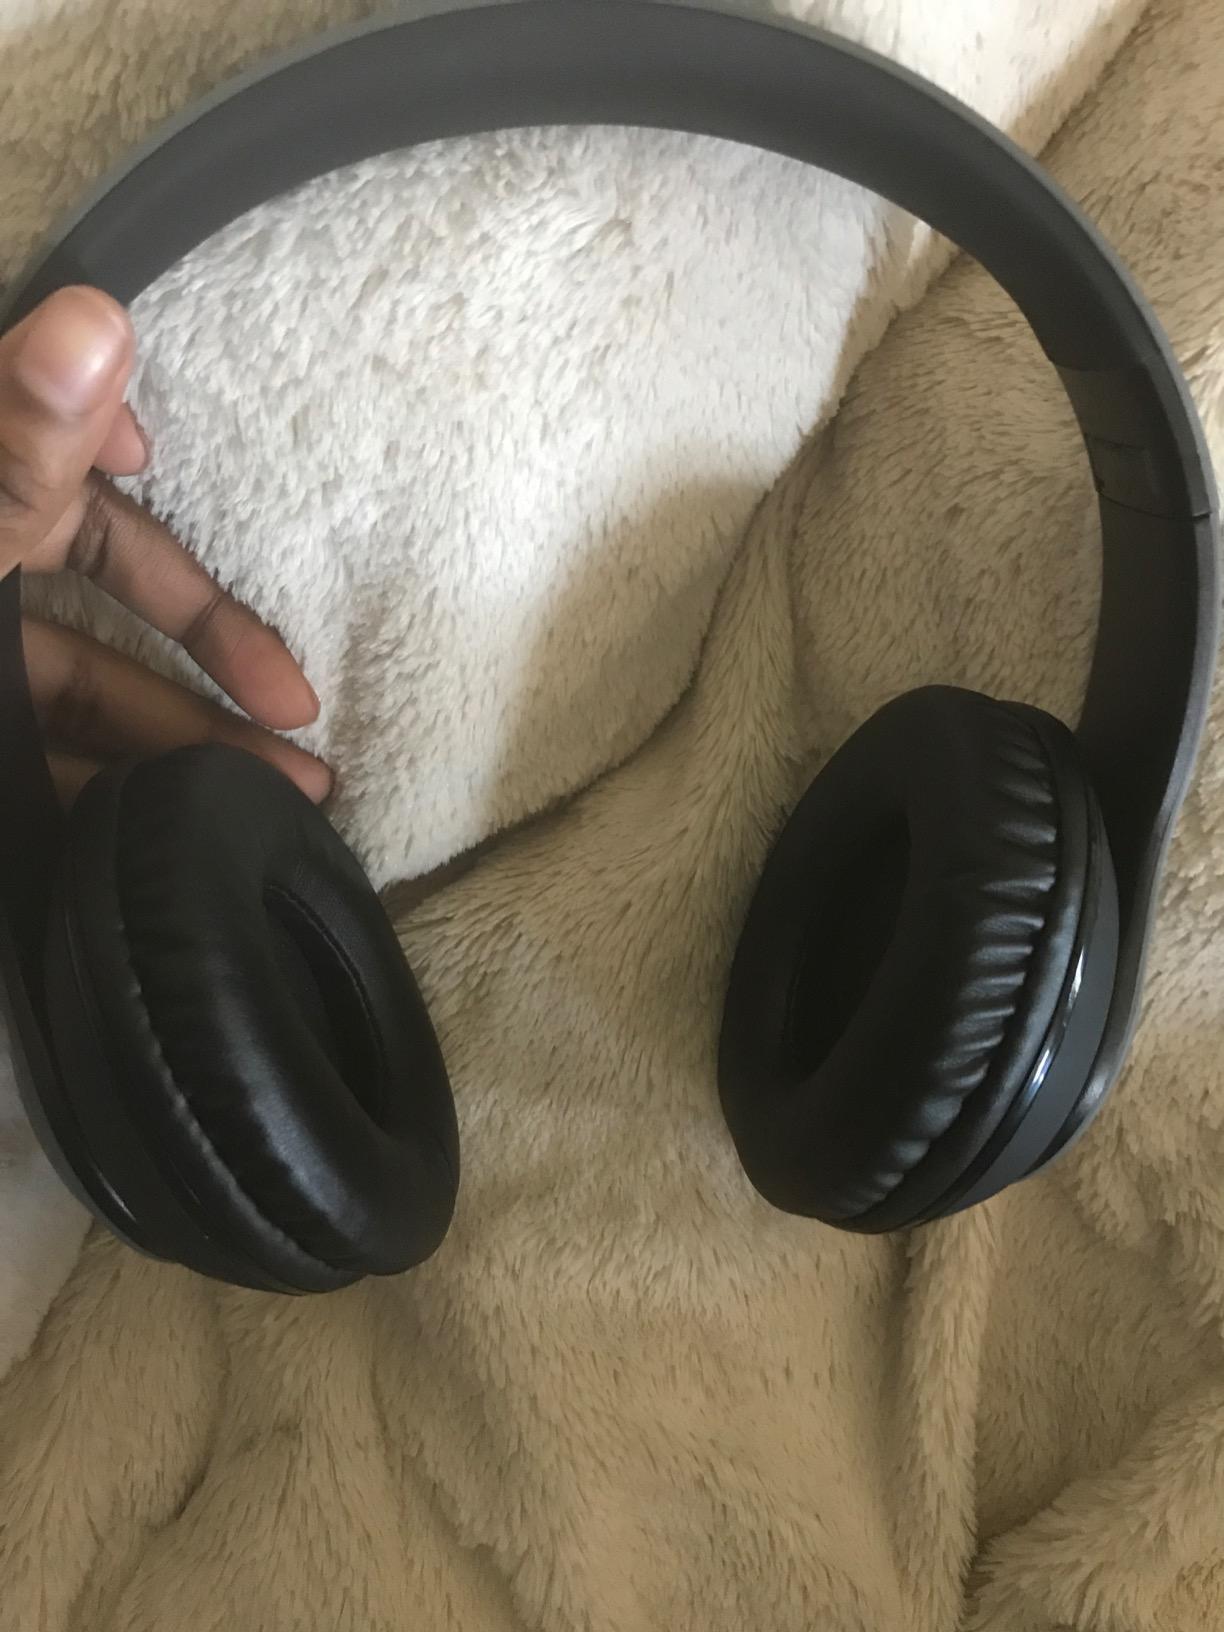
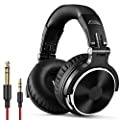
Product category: headphones
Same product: no